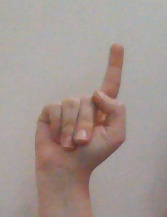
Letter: bb